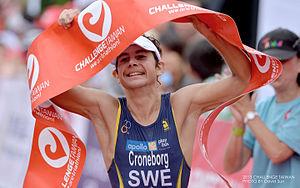
Fredrik Croneborg né le 6 novembre 1980 à Sundborn en Suède est un triathlète professionnel, multiple vainqueur sur distance Ironman 70.3.